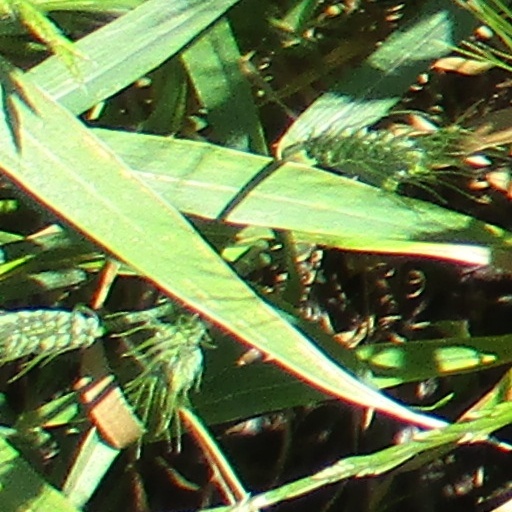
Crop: wheat